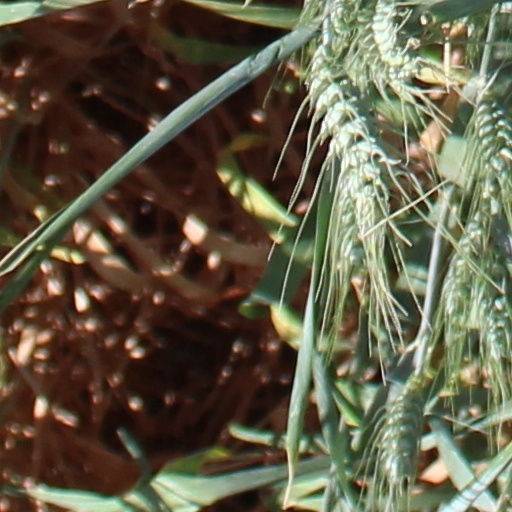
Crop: wheat